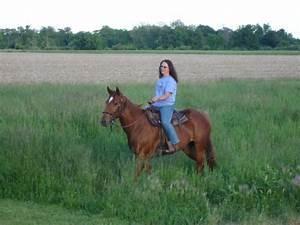
horse